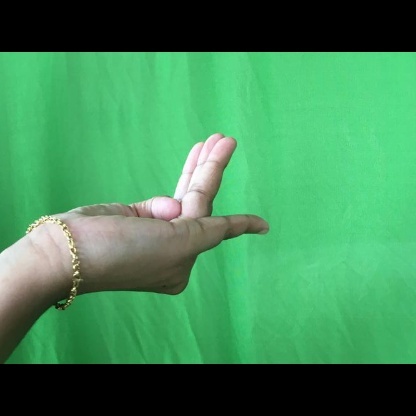
Mudra: Chaturam